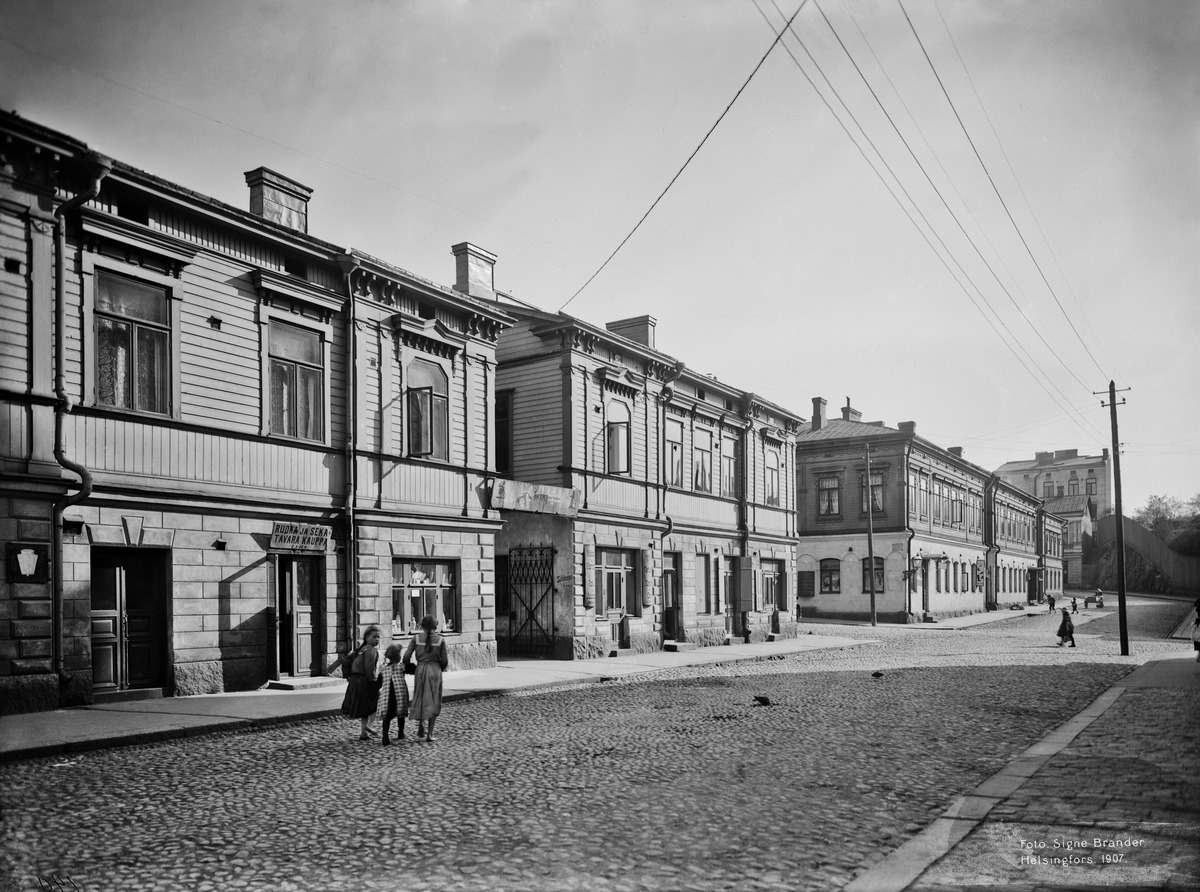
Iso Roobertinkatu 46, 48, 50, 52
sisällön kuvaus: Iso Roobertinkatu 46, 48, 50, 52. mustavalkoinen
Kuvaaja: Brander, Signe, valokuvaaja
Ajankohta: kuvausaika 1907
Paikka: Suomi, Uusimaa, Helsinki, Punavuori Helsinki, Iso Roobertinkatu 46, 48, 52
Aiheet: puurakennukset, liikehuoneistot, lapset, tytöt, vaatteet lastenvaatteet